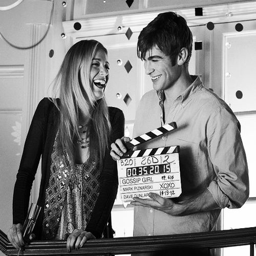
actors behind the scenes of tv teen drama .